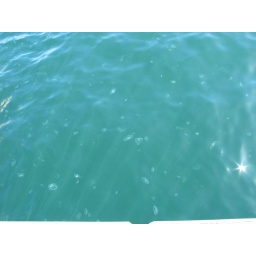
The water beneath the Galata Bridge has a lot of jelly fish